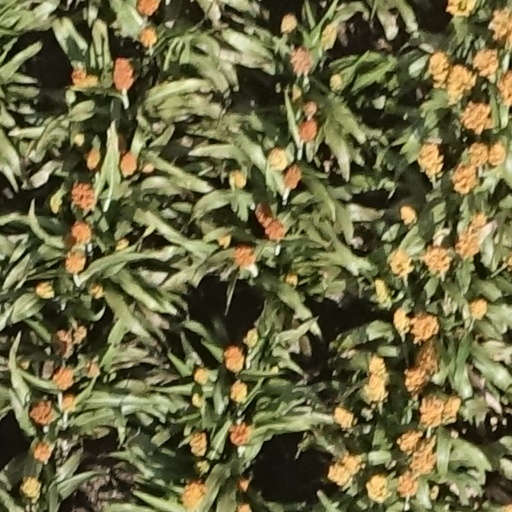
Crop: sorghum